Climate of Massachusetts

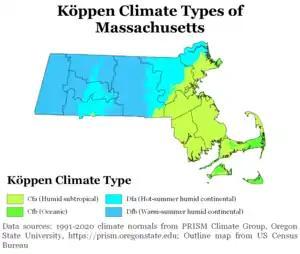
Köppen climate types of Massachusetts, using 1991-2020 climate normals

a humid continental climate, with hot, humid summers, cold, snowy winters and abundant precipitation. Massachusetts is a state located in the New England region of the northeastern United States. Most of its population of 7 million live in the Boston metropolitan area. The eastern half of this relatively small state is mostly urban and suburban. Massachusetts is the most populous of the six New England states and ranks third in the nation by population density and fourth by GDP per capita. Massachusetts receives about of rain annually, fairly evenly distributed throughout the years, slightly wetter during the winter. Summers are warm with average high temperatures in July above and overnight lows above common throughout the state. Winters are cold, but generally less extreme on the coast with high temperatures in the winter averaging above freezing even in January, although areas further inland are much colder. The state does have extreme temperatures from time to time with in the summer and temperatures below in the winter not being unusual.